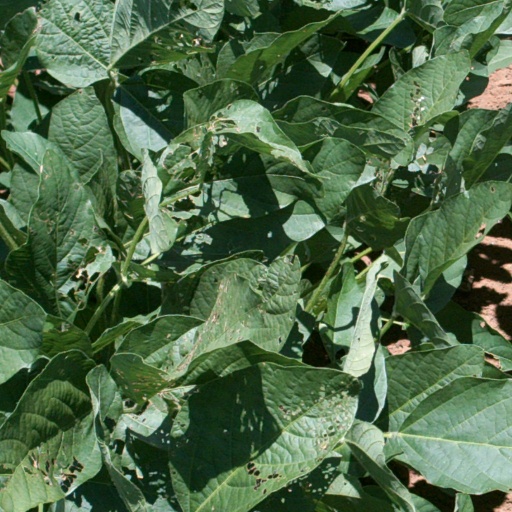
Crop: soybean